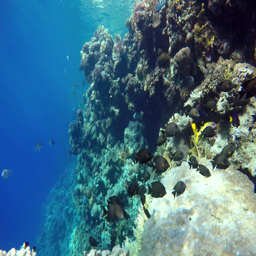
coral reef and beautiful fish .